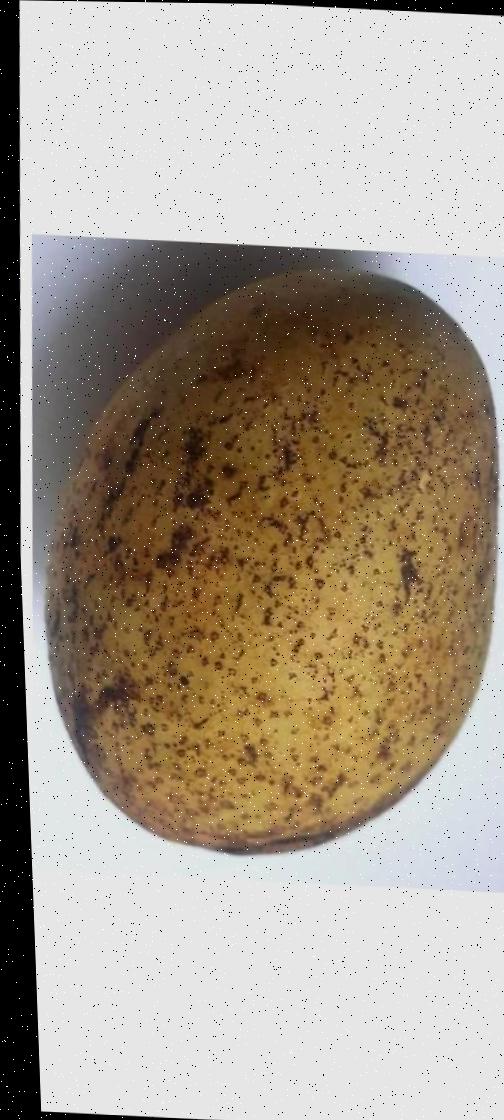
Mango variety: Ashshina Classic